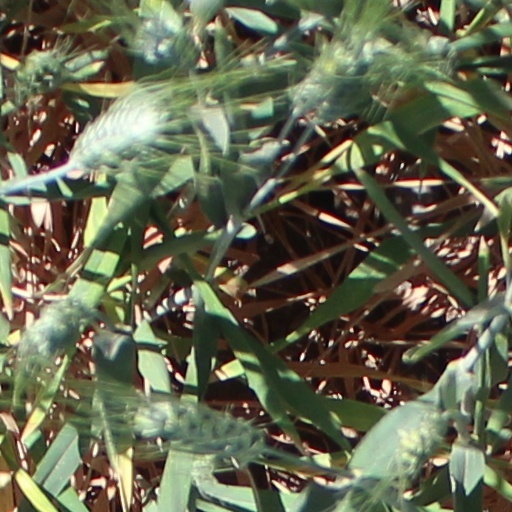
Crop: wheat